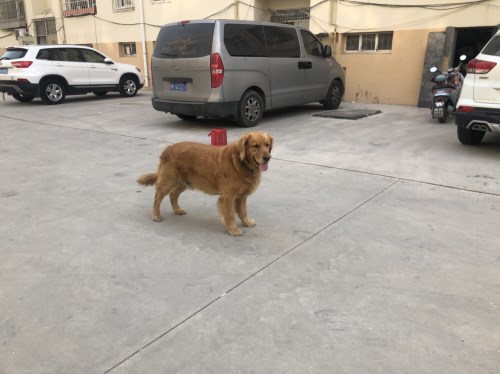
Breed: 5355-n000126-golden_retriever